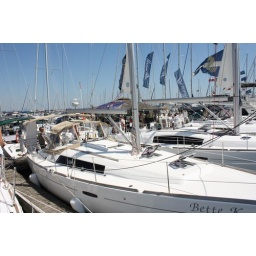
port credit in water boat show (18)